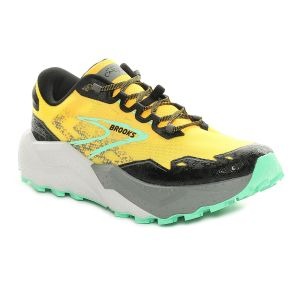
Brooks Scarpa da Trail Running Uomo  Caldera 7 Giallo   Sconto 20%
Prezzo: 120,00 €